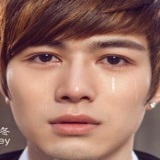
diễn viên Trần Học Đông